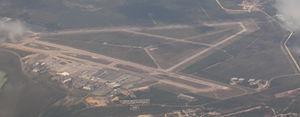
L'aéroport international de Lynden Pindling est le principal aéroport des îles Bahamas, situé sur l'île de New Providence, à l'ouest de Lake Killarney et à près de 15 km de Nassau. Il est également pôle central de Bahamasair, la compagnie nationale bahaméenne.